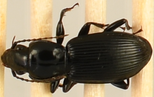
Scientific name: Pterostichus novus
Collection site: Steigerwaldt-Chequamegon NEON (STEI), plot STEI_001